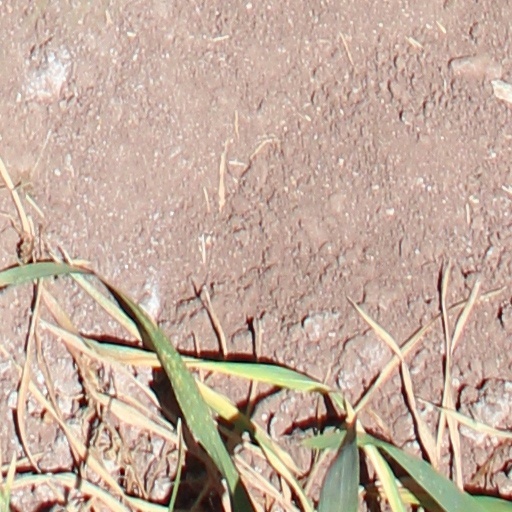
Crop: wheat